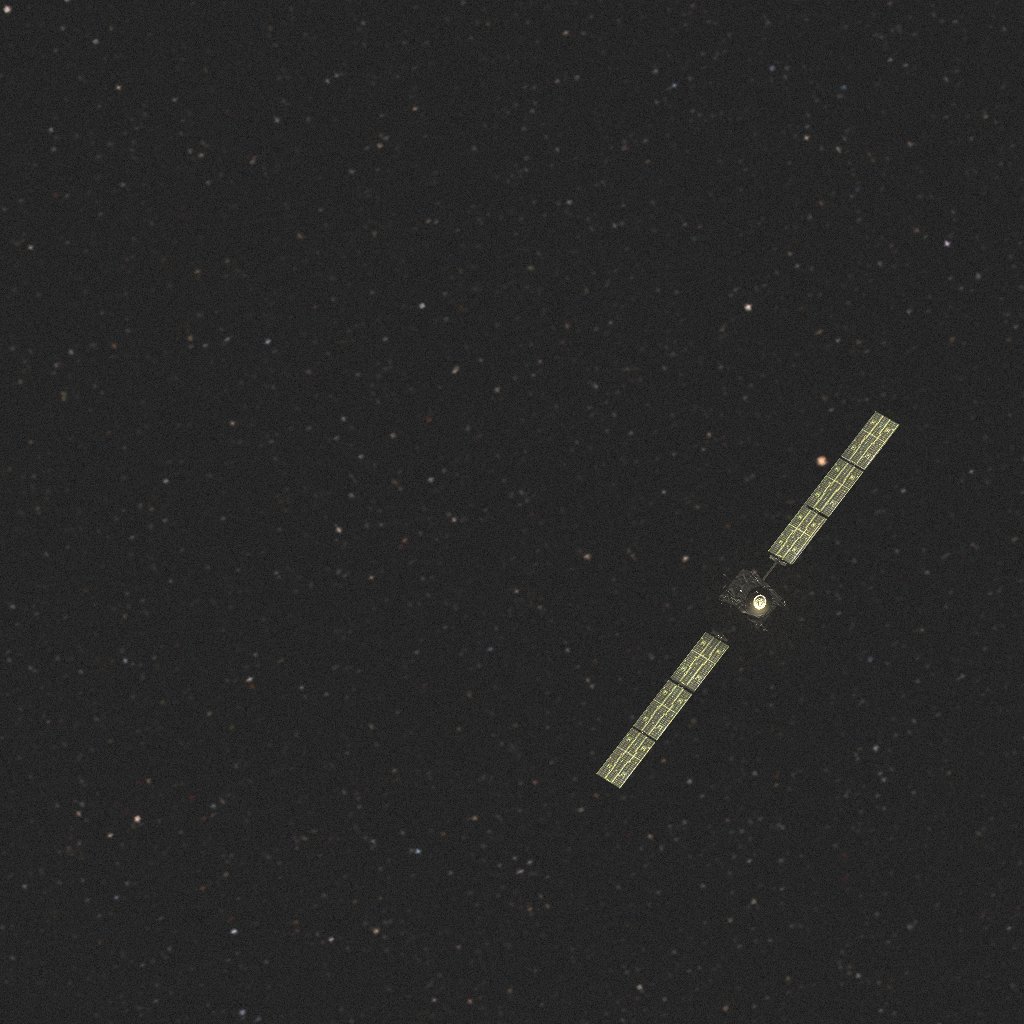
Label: smart_1